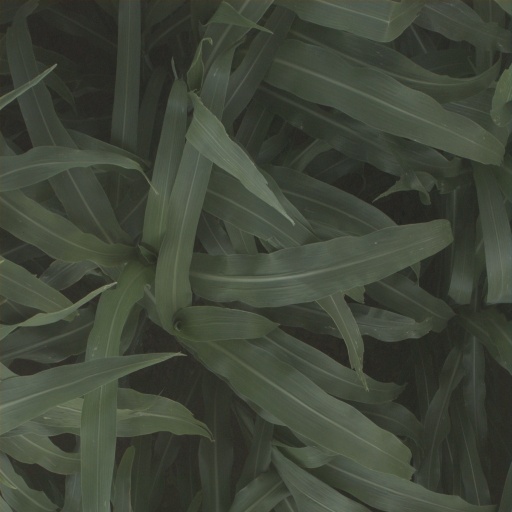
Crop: sorghum